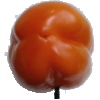
Label: Pepper Orange 1